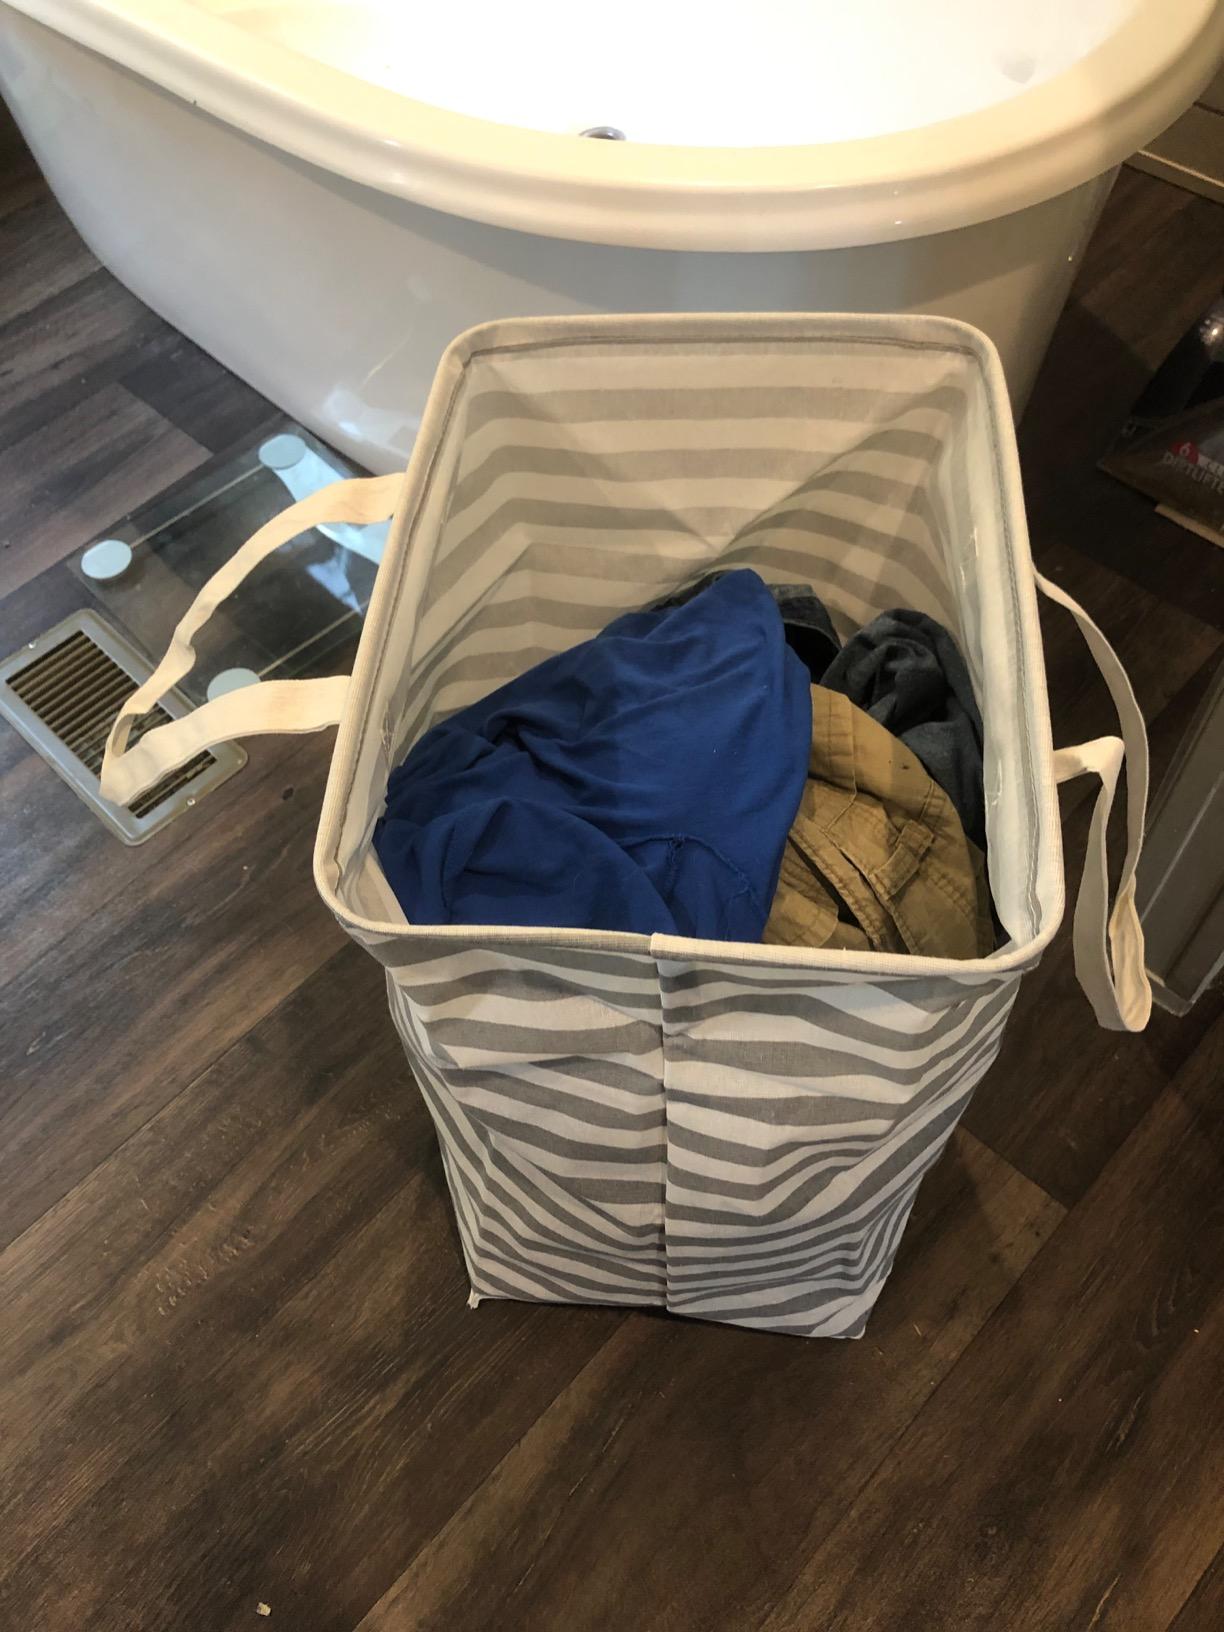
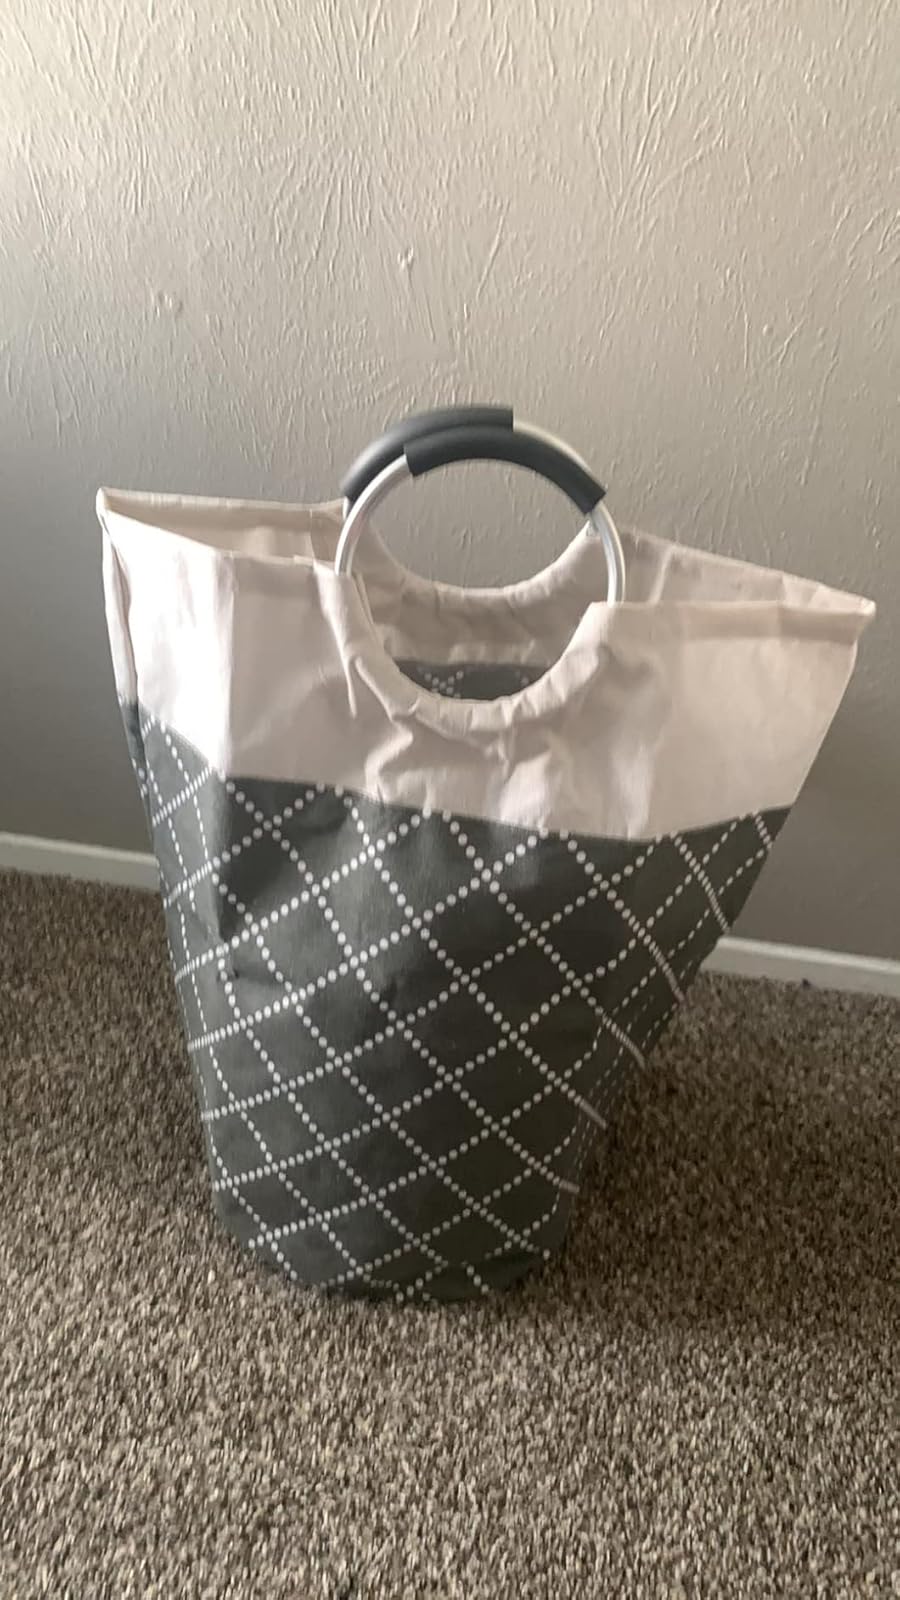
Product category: items_hamper
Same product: no